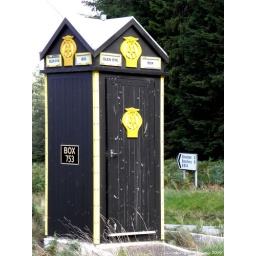
One stood in this for over an hour after van ran into a snow drift in the road !